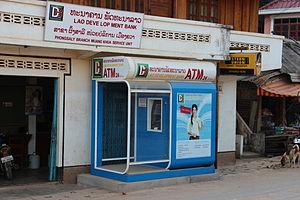
Distributeur automatique de billets de la Lao Development Bank à Muang Khua (province de Phongsali, Laos).
Le kip est la monnaie nationale de la République populaire et démocratique du Laos. Son code international ISO 4217 est LAK.